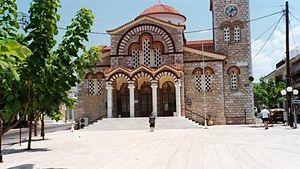
Merbaka est un village d'Argolide, près d'Argos.